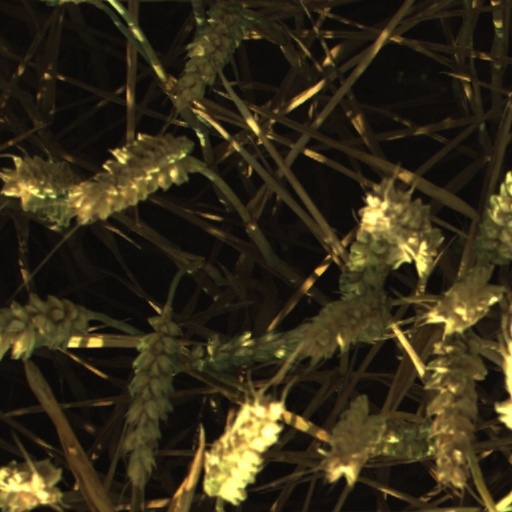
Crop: wheat